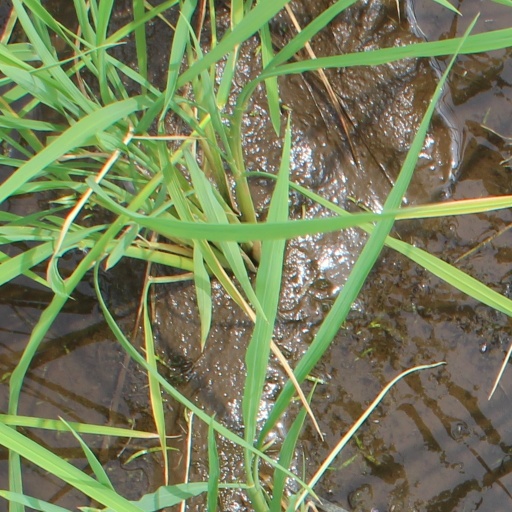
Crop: rice